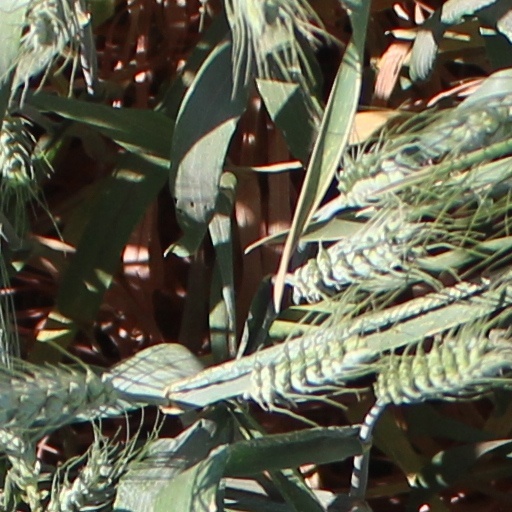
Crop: wheat